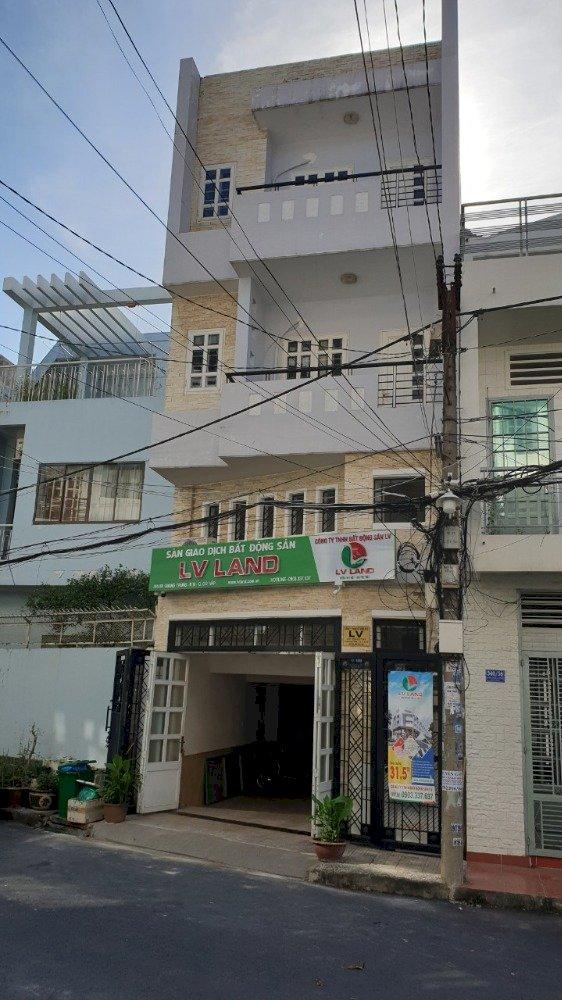
không có phương tiện giao thông nào đang di chuyển phía trước ngôi nhà cao tầng